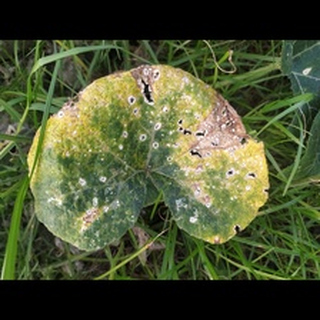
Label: pumpkin_powdery_mildew